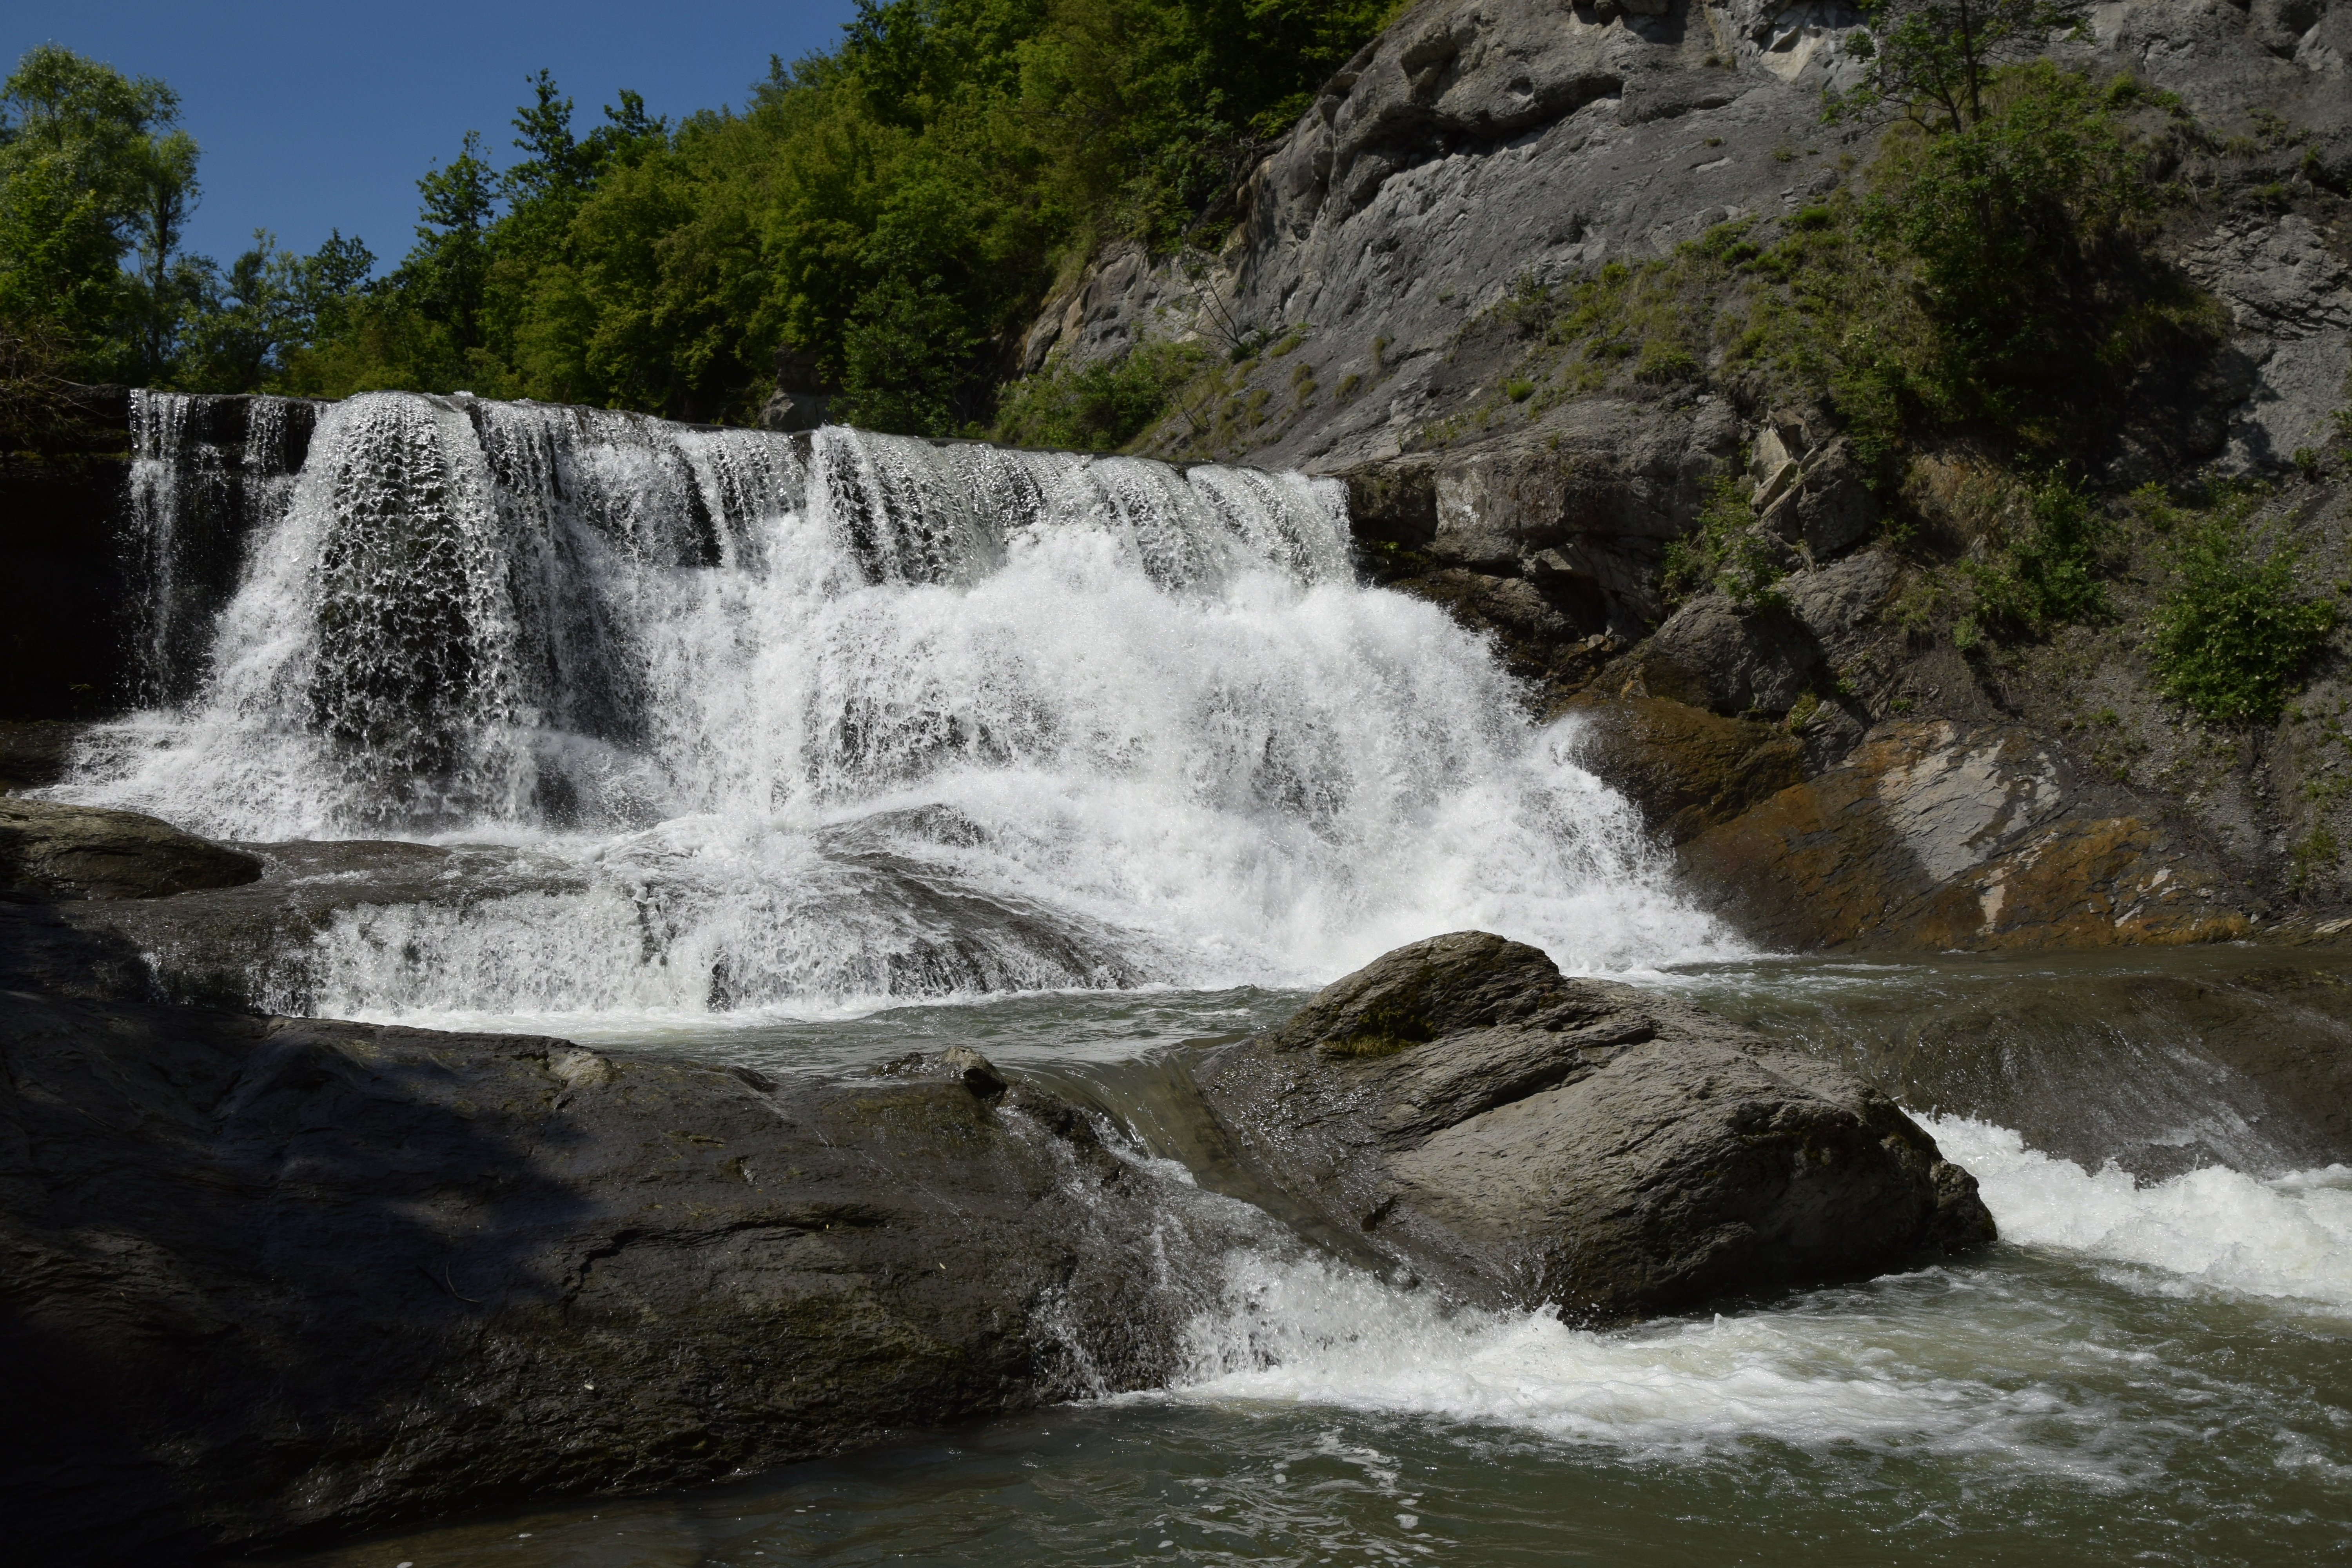
water, nature, rock, waterfall, river, stream, rapid, body of water, wasserfall, water feature, watercourse, hristovki falls